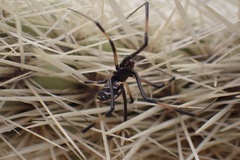
Species: Lactrodectus_hesperus